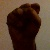
The image shows a hand gesture representing the letter 'S' in Indian Sign Language.